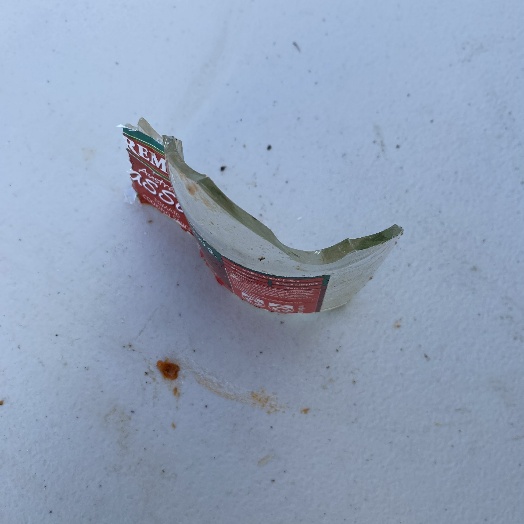
Label: Glass